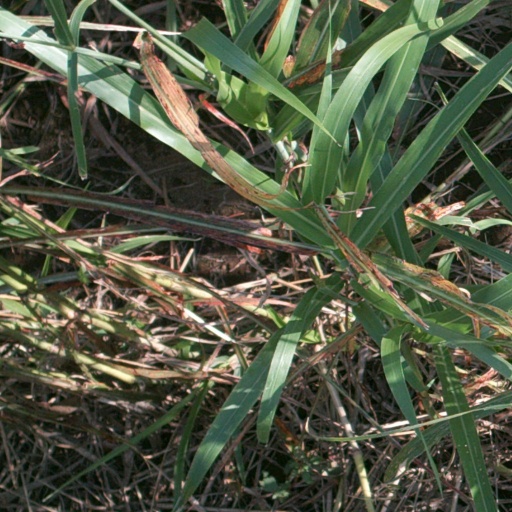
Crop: sorghum